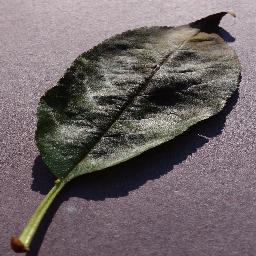
Label: Cherry___Powdery_mildew